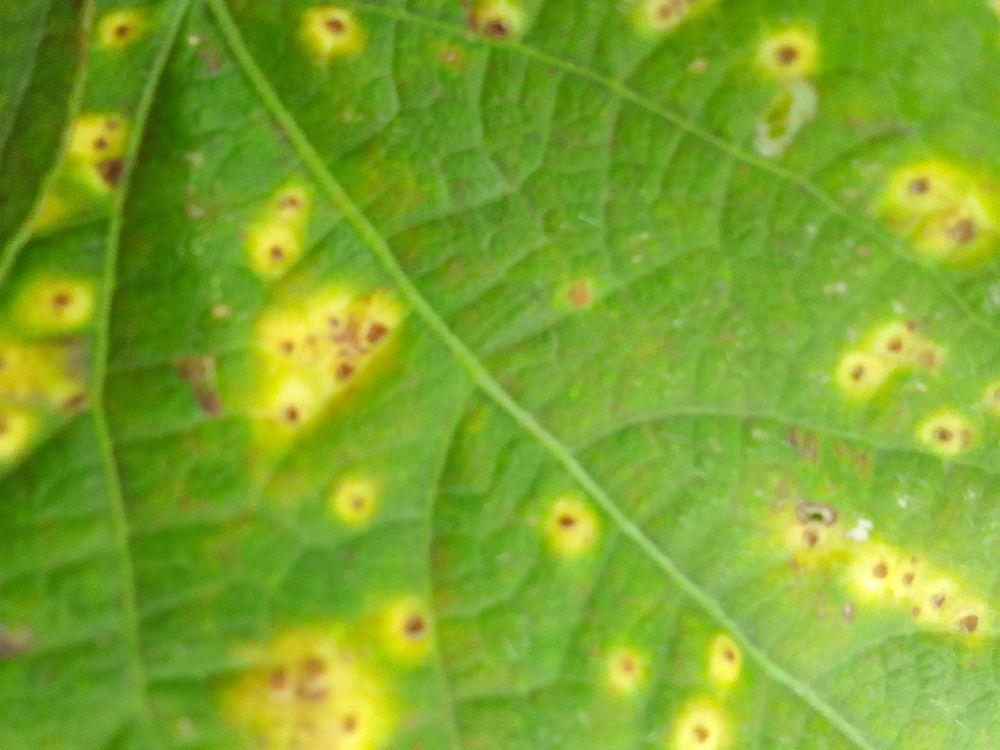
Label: rust